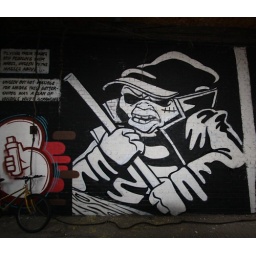
white Post Lane row the boad man character scar face by Phantasmo